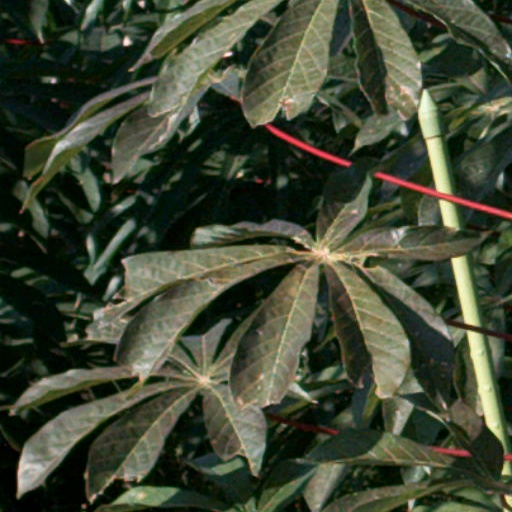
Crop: cassava